Beauty and Sadness (novel)

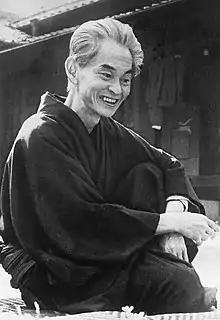
Image of Yasunari Kawabata

Yasunari Kawabata's literature often revolved around mysticism, sensualism, and tragedy; All factors present in Beauty and Sadness.